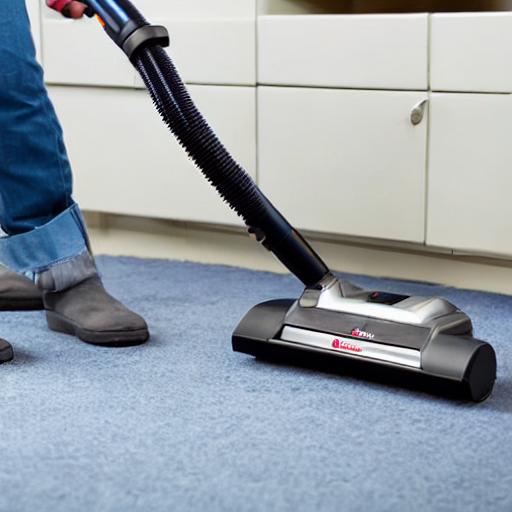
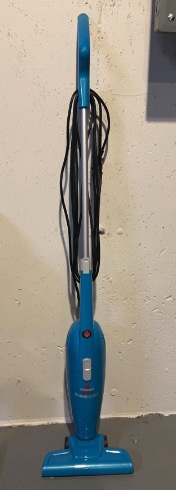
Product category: items_vacuum
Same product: no